Plaxton Panorama Elite

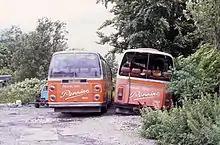
Contrast in rear light styles: Mark I and Mark II (left); Mark III (right)

A destination box was sometimes fitted. Usually this was just below the windscreen, above the level of the headlights; on some models, mainly front-engined Bedfords and Fords, the destination box was mounted between the headlights. In either position, difficulties were found with some chassis having a high-set front-mounted radiator (in particular those manufactured by Bristol), where the position was needed for the radiator grille, so on these the destination box was above the windscreen, and this was known as the Bristol Dome.